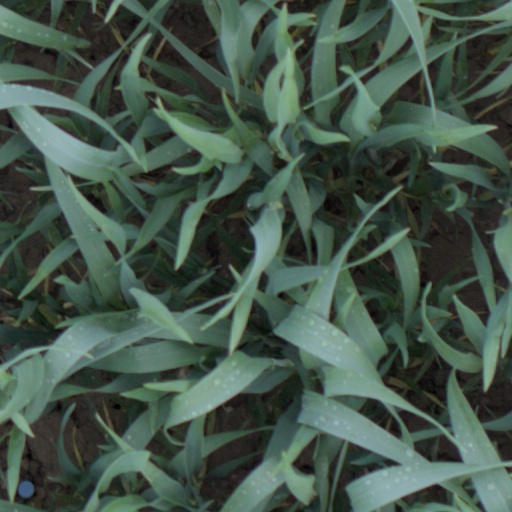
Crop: wheat